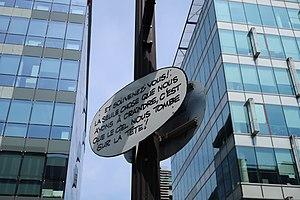
Panneau Astérix au croisement de la rue René-Goscinny et de l'avenue de France (Paris, 13e).
René Goscinny, né le 14 août 1926 à Paris où il est mort le 5 novembre 1977, est un scénariste de bande dessinée, journaliste, écrivain et humoriste français, également producteur, réalisateur et scénariste de films.
La rue René-Goscinny est une voie située dans le quartier de la Gare du 13ᵉ arrondissement de Paris.